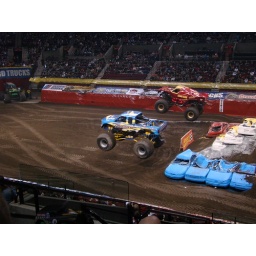
Two trucks raced in a straight line over cars. The blue car lane almost always won.